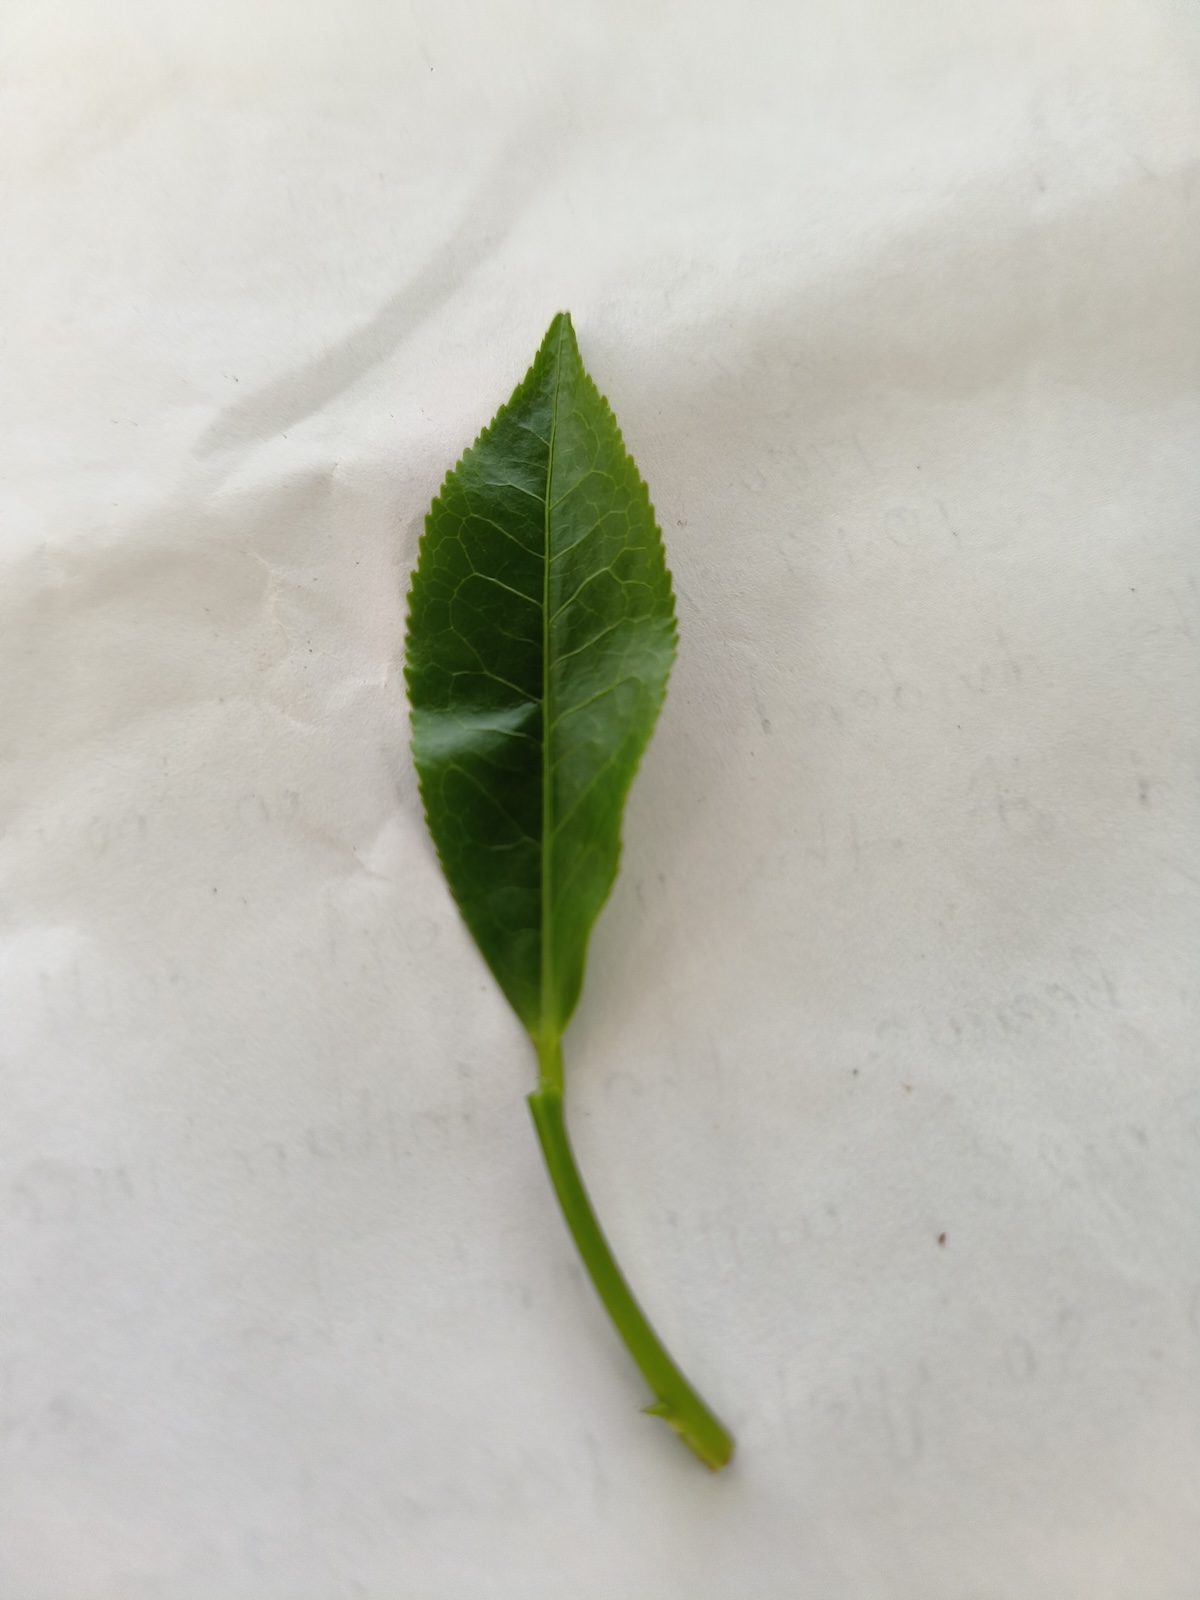
Label: Healthy leaf